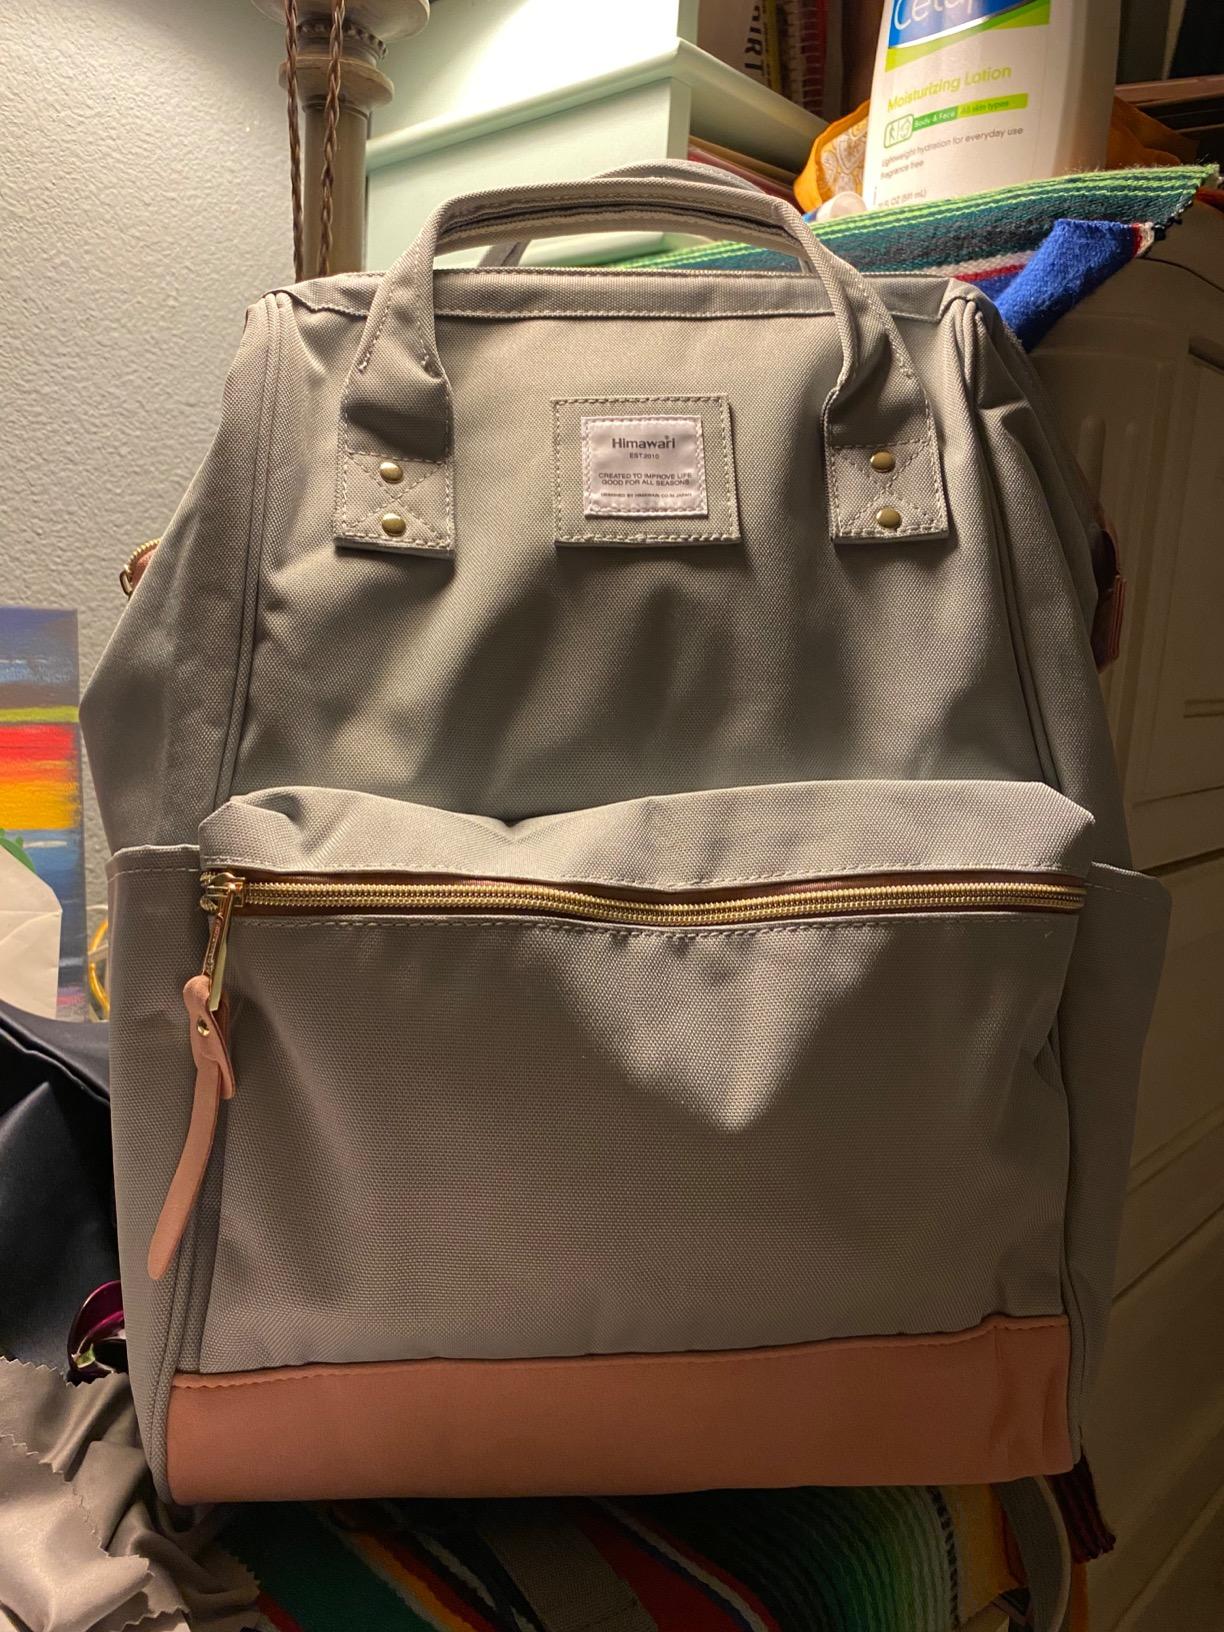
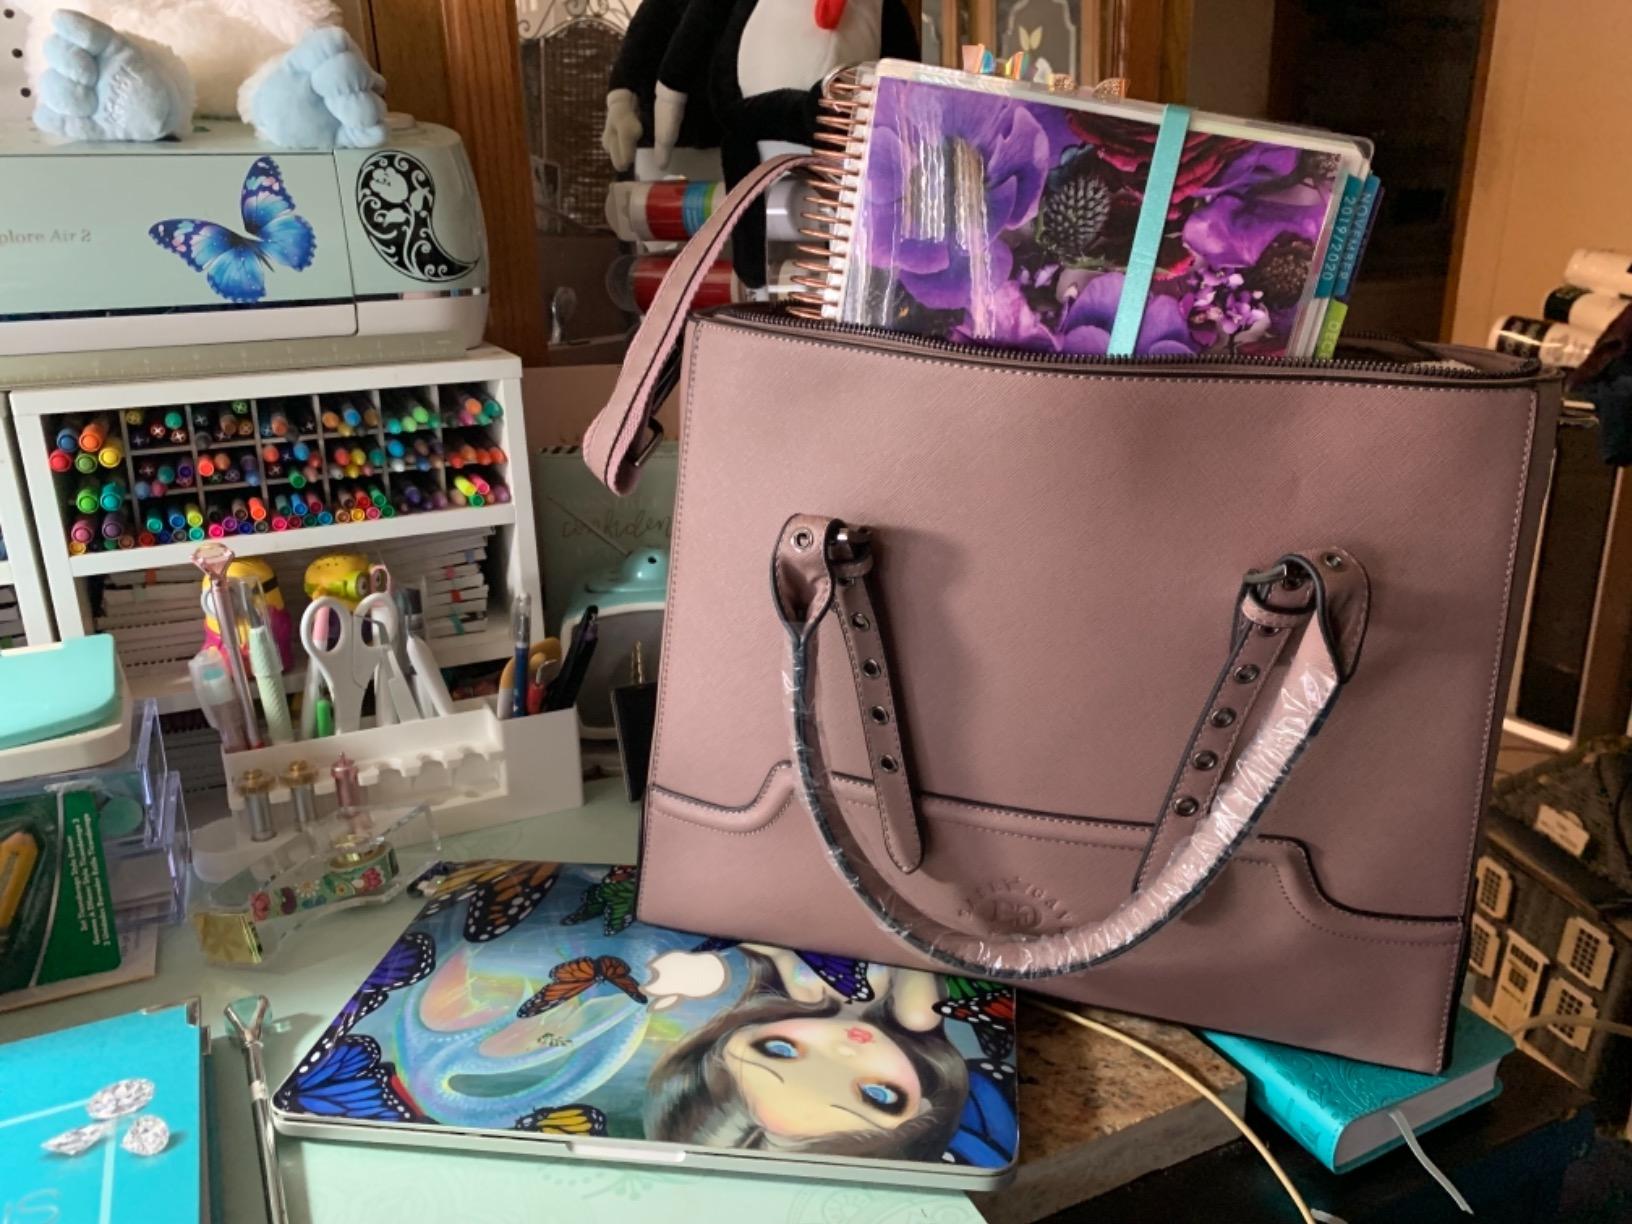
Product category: bag
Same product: no